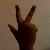
The image shows a hand gesture representing the number 3 in Indian Sign Language.